Sliven

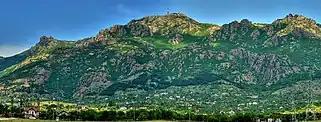
View to Sinite Kamani

The Sinite Kamani Nature Park is located in the Eastern Balkan Mountains just north of Sliven. It was declared a nature (then national) park in 1980. The park covers an area of 11 380 hectares, representing springs, peaks, rocks, forests and meadows. The highest point of the nature park is the peak of Bulgarka (1181 m). The local flora and fauna is represented by various species, some of which are included in the Red Book of Bulgaria.